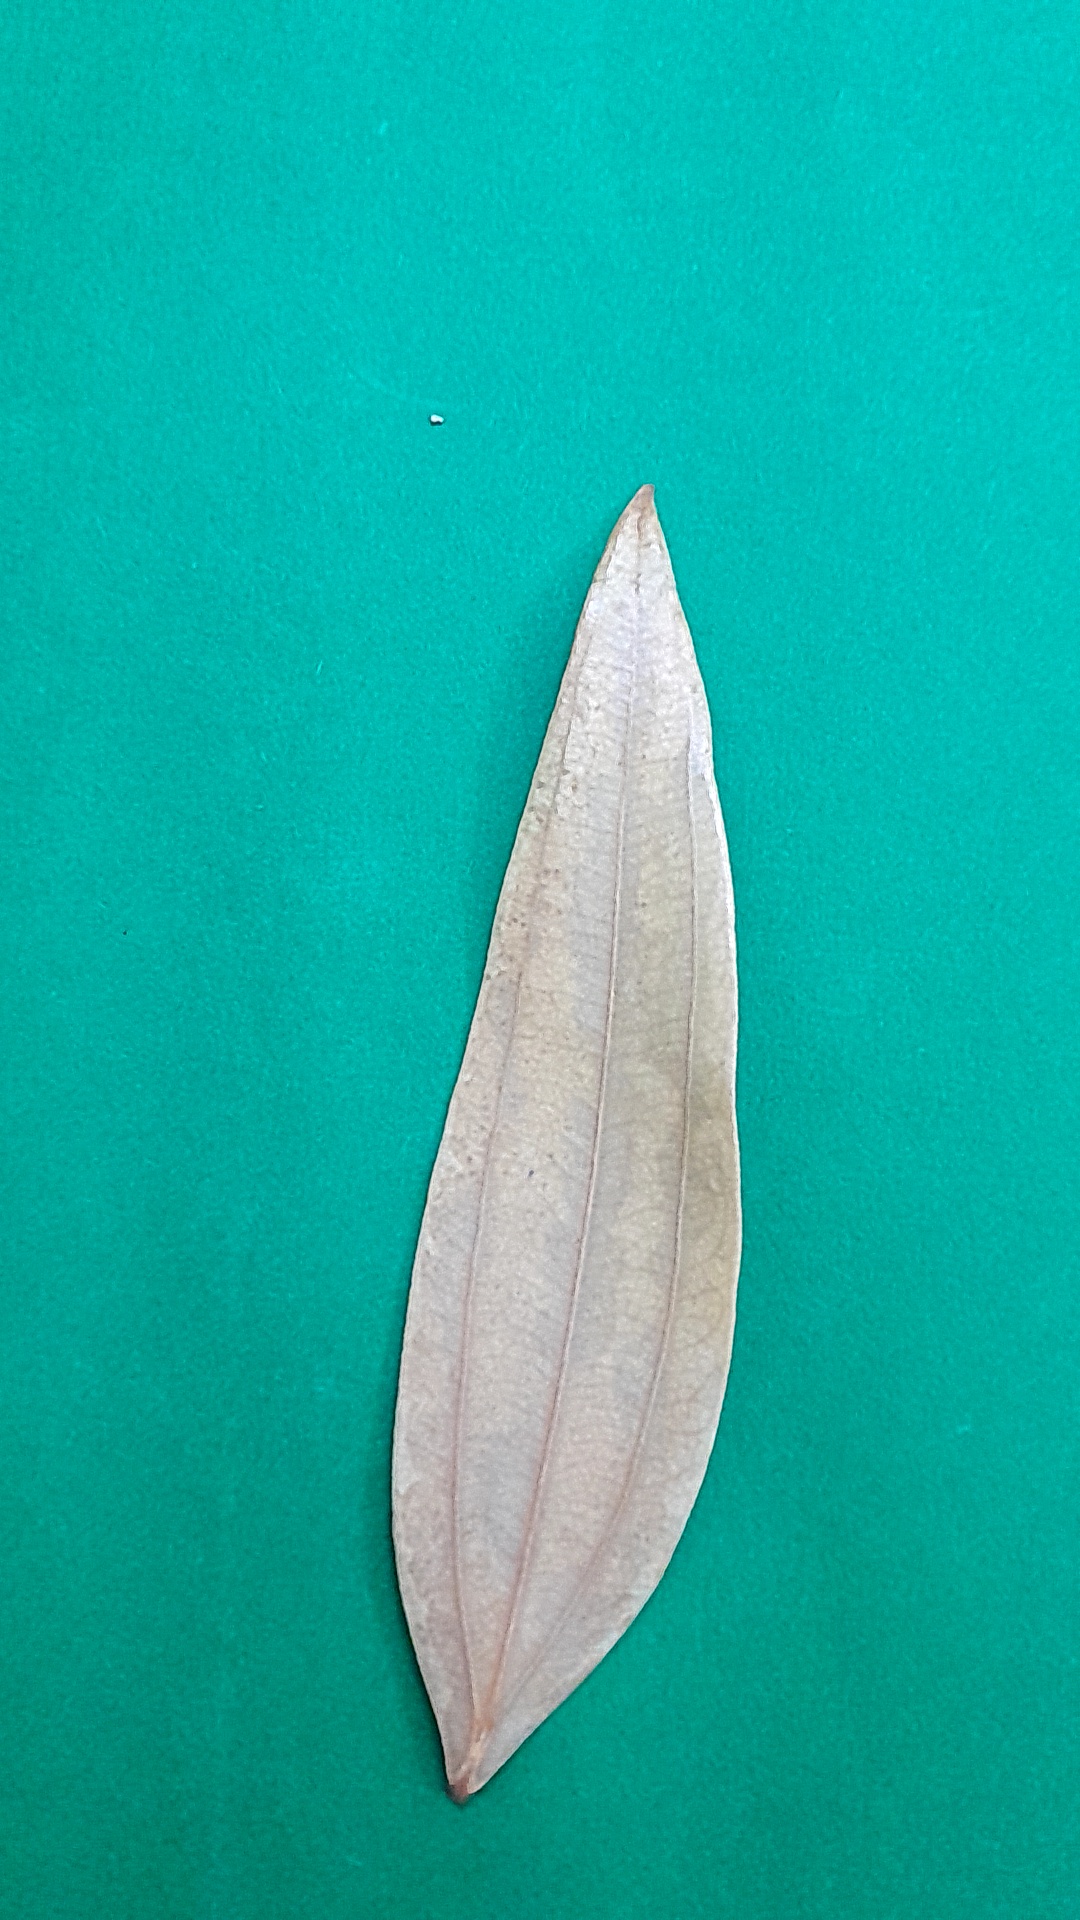
Label: Dry Leaf